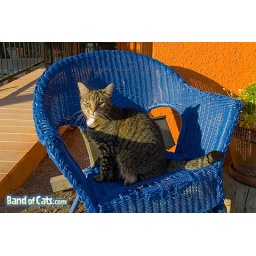
Sita sit in her blue wicker chair on a sunny day in Vernon, British Columbia